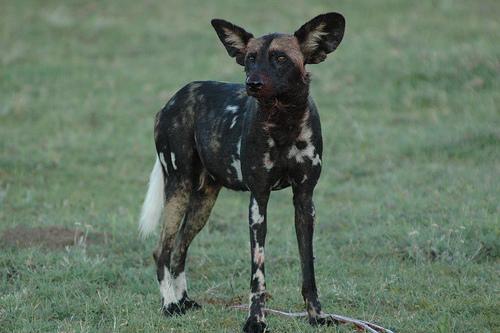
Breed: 211-n000025-African_hunting_dog